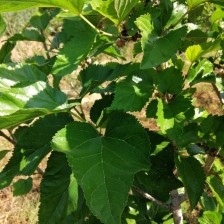
Variety: Buriram60